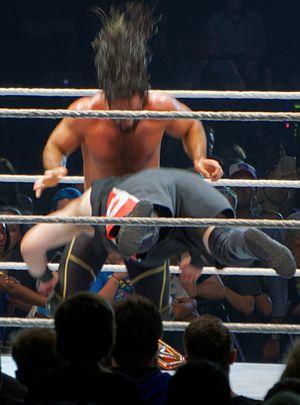
Seth Rollins, de son vrai nom Colby Daniel López, est un catcheur américain. Il travaille actuellement à la World Wrestling Entertainment, dans la division Raw.